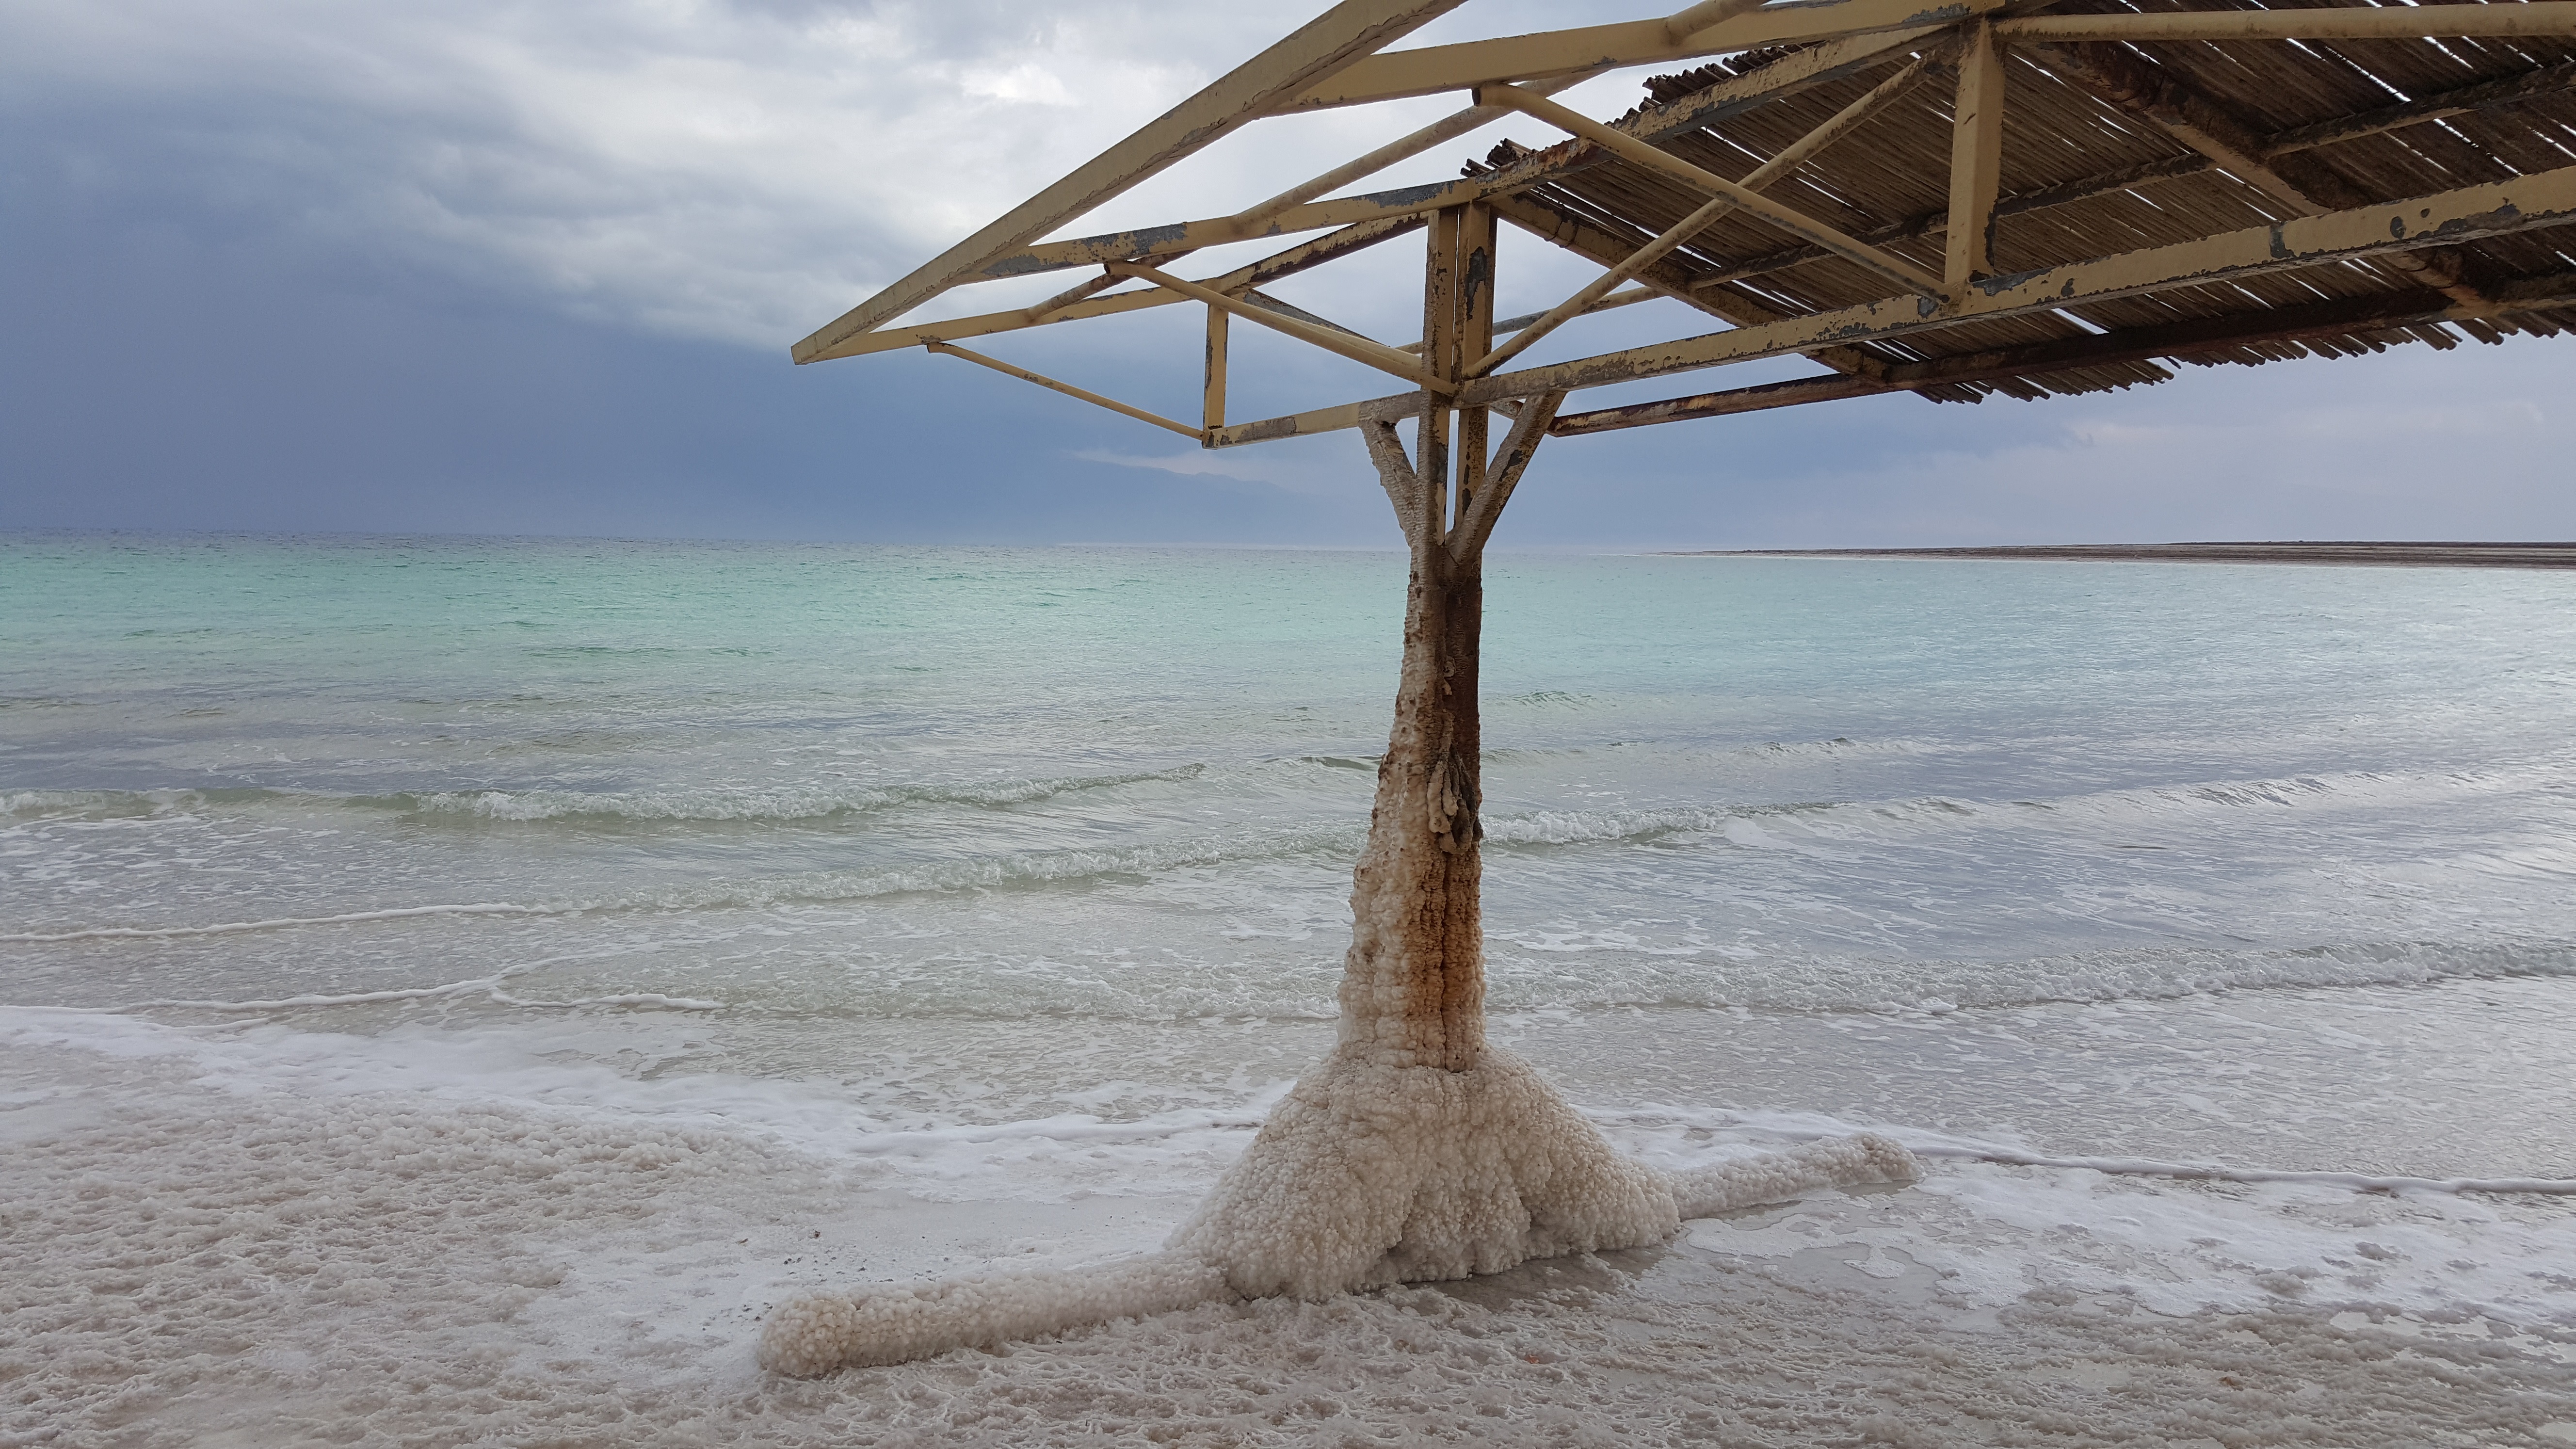
beach, sea, coast, water, sand, ocean, wood, shore, wave, lake, wind, roof, home, vacation, hut, salt, death, material, body of water, salty, log cabin, dead sea, salt crust